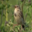
Label: bird